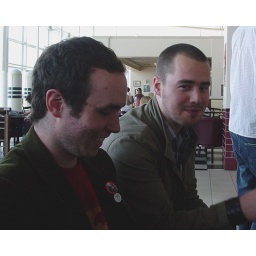
sharing a lovely spot of red wine in the airport before boarding the plane